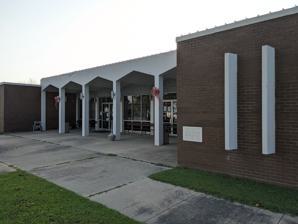
Building: Clay County Courthouse, Eastern District
Country: United States of America
Year built: 1968
United States historic place Clay County Courthouse, Eastern District U.S. National Register of Historic Places U.S. Historic district Contributing property Location in Arkansas Show map of Arkansas Location in United States Show map of the United States Location 151 S 2nd Ave., Piggott, Arkansas Coordinates 36°22′56″N 90°11′32″W / 36.38222°N 90.19222°W / 36.38222; -90.19222 Area 2.4 acres (0.97 ha) Built 1967 Architect Donnellan & Porterfield Architectural style New Formalism Part of Piggott Commercial Historic District ( ID09000867 ) NRHP reference No. 100002945 Significant dates Added to NRHP September 19, 2018 Designated CP November 4, 2009 The Clay County Courthouse, Eastern District is located at Courthouse Square in the center of Piggott , one of two county seats of Clay County, Arkansas (the other is Corning ). It is a single-story masonry structure, built out of concrete with brick facing. The main facade is symmetrical, with a recessed entrance area sheltered by a portico with a zigzag roof. The courthouse was built in 1966–67 to a design by Donnellan & Porterfield, replacing an 1890s Romanesque courthouse designed by Charles L. Thompson . Both this courthouse and that in Corning were built in the wake of a fire which destroyed the old Corning courthouse, and both were designed by Donnellan & Porterfield. Both are locally prominent examples of New Formalism style of Modern architecture. It is a contributing building in the Piggott Commercial Historic District , which was listed on the National Register of Historic Places in 2009. It was listed individually on the National Register in 2018. See also National Register of Historic Places listings in Clay County, Arkansas References